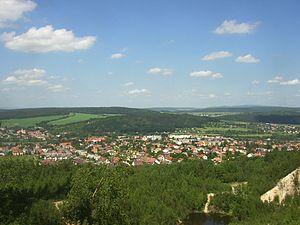
Starý Plzenec est une ville du district de Plzeň-Ville, dans la région de Plzeň, en République tchèque. Sa population s'élevait à 5 050 habitants en 2018.